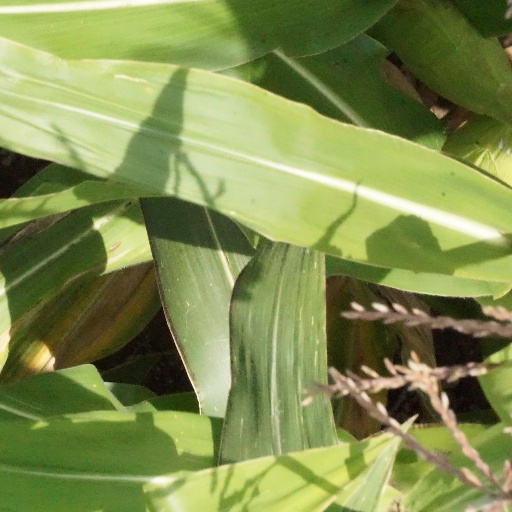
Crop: maize; corn